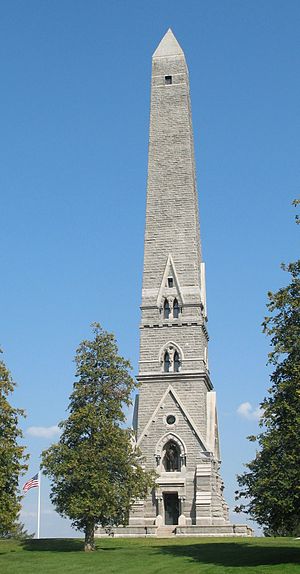
Slagene ved Saratoga
Mindetårn ved Victory, New York, hvor den den britiske hær overgav sig til amerikanerne.
"Slagene ved Saratoga fandt sted i september og oktober 1777, og de var afgørende amerikanske sejre, som resulterede i overgivelsen af en britisk hær på 9.000 mænd, som havde angrebet New York fra Canada under den amerikanske uafhængighedskrig. Dette slag omtales ofte i ental, altså ""slaget ved Saratoga"", men der var faktisk to slag, som fandt sted med 18 dages mellemrum: Slaget ved Freeman's Farm den 19. september og Slaget om Bemis Heights den 7. oktober. Begge slag blev udkæmpet på det samme sted, omkring 15 km syd for Saratoga, New York, New York.